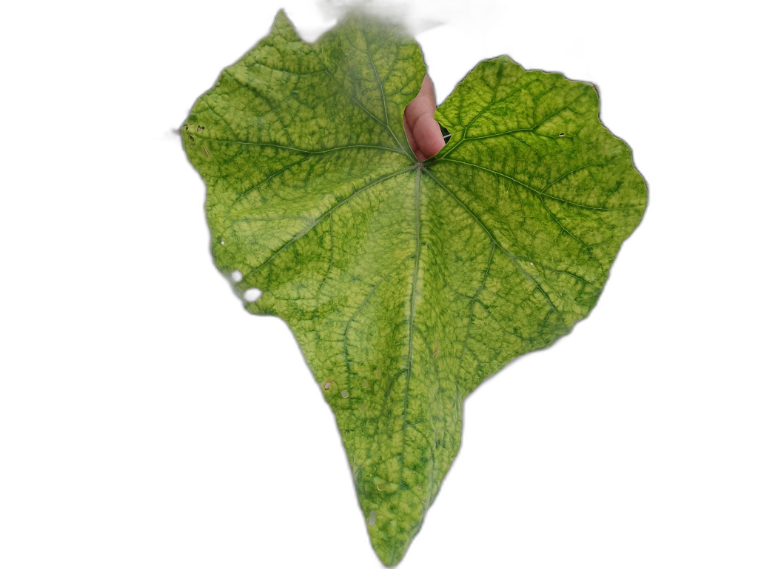
Crop: Zucchini
Label: Iron_Chlorosis_Damage